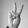
ASL letter: V